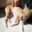
Label: dog